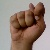
The image shows a hand gesture representing the letter 'T' in Indian Sign Language.